Héroes Inmortales (2011)

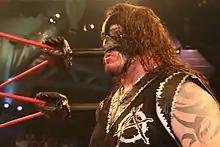
Abyss, who was crowned one half of the new AAA World Tag Team Champions at the event

In the third match, Extreme Tiger and Jack Evans defended the AAA World Tag Team Championship against "La Legión Extranjera"'s and "La Sociedad"'s Abyss and Chessman in a Tables, Ladders, and Chairs match, which could only be won by capturing the championship belts hung above the ring. After Tiger had jumped off a ladder with a diving guillotine leg drop onto Chessman who was lying on the guardrail, the Tag Team Champions set up two tables in the ring, only to be taken out by Abyss, before they could use them. Abyss then emptied a bag of thumbtacks onto one of the tables and powerbombed Tiger through it. Evans tried to climb the ladder to his and Tiger's belts, but was stopped by Chessman, who then chokeslammed him off the ladder through the other table. Chessman then climbed up the ladder and retrieved the belts, making himself and Abyss the new AAA World Tag Team Champions.